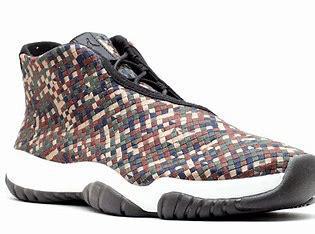
Brand: Jordan
Model: Future